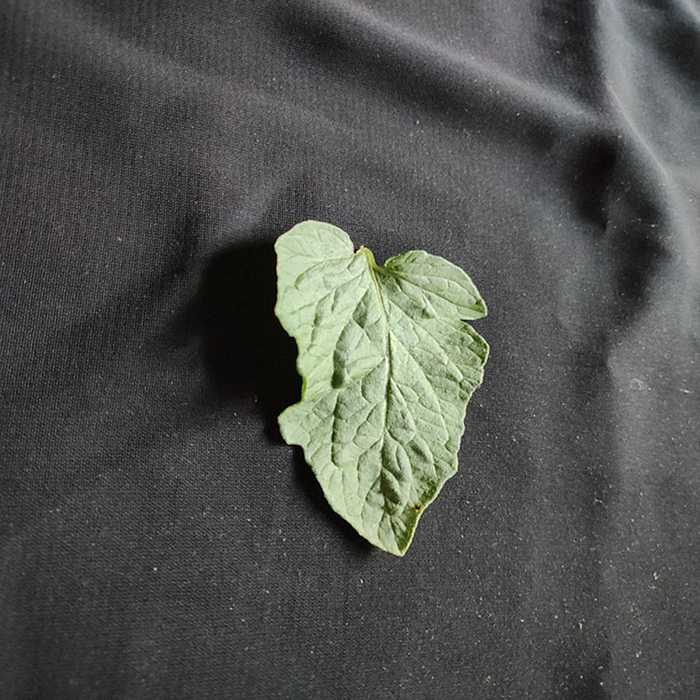
Plant: Tomato
Label: Tomato Fresh leaf